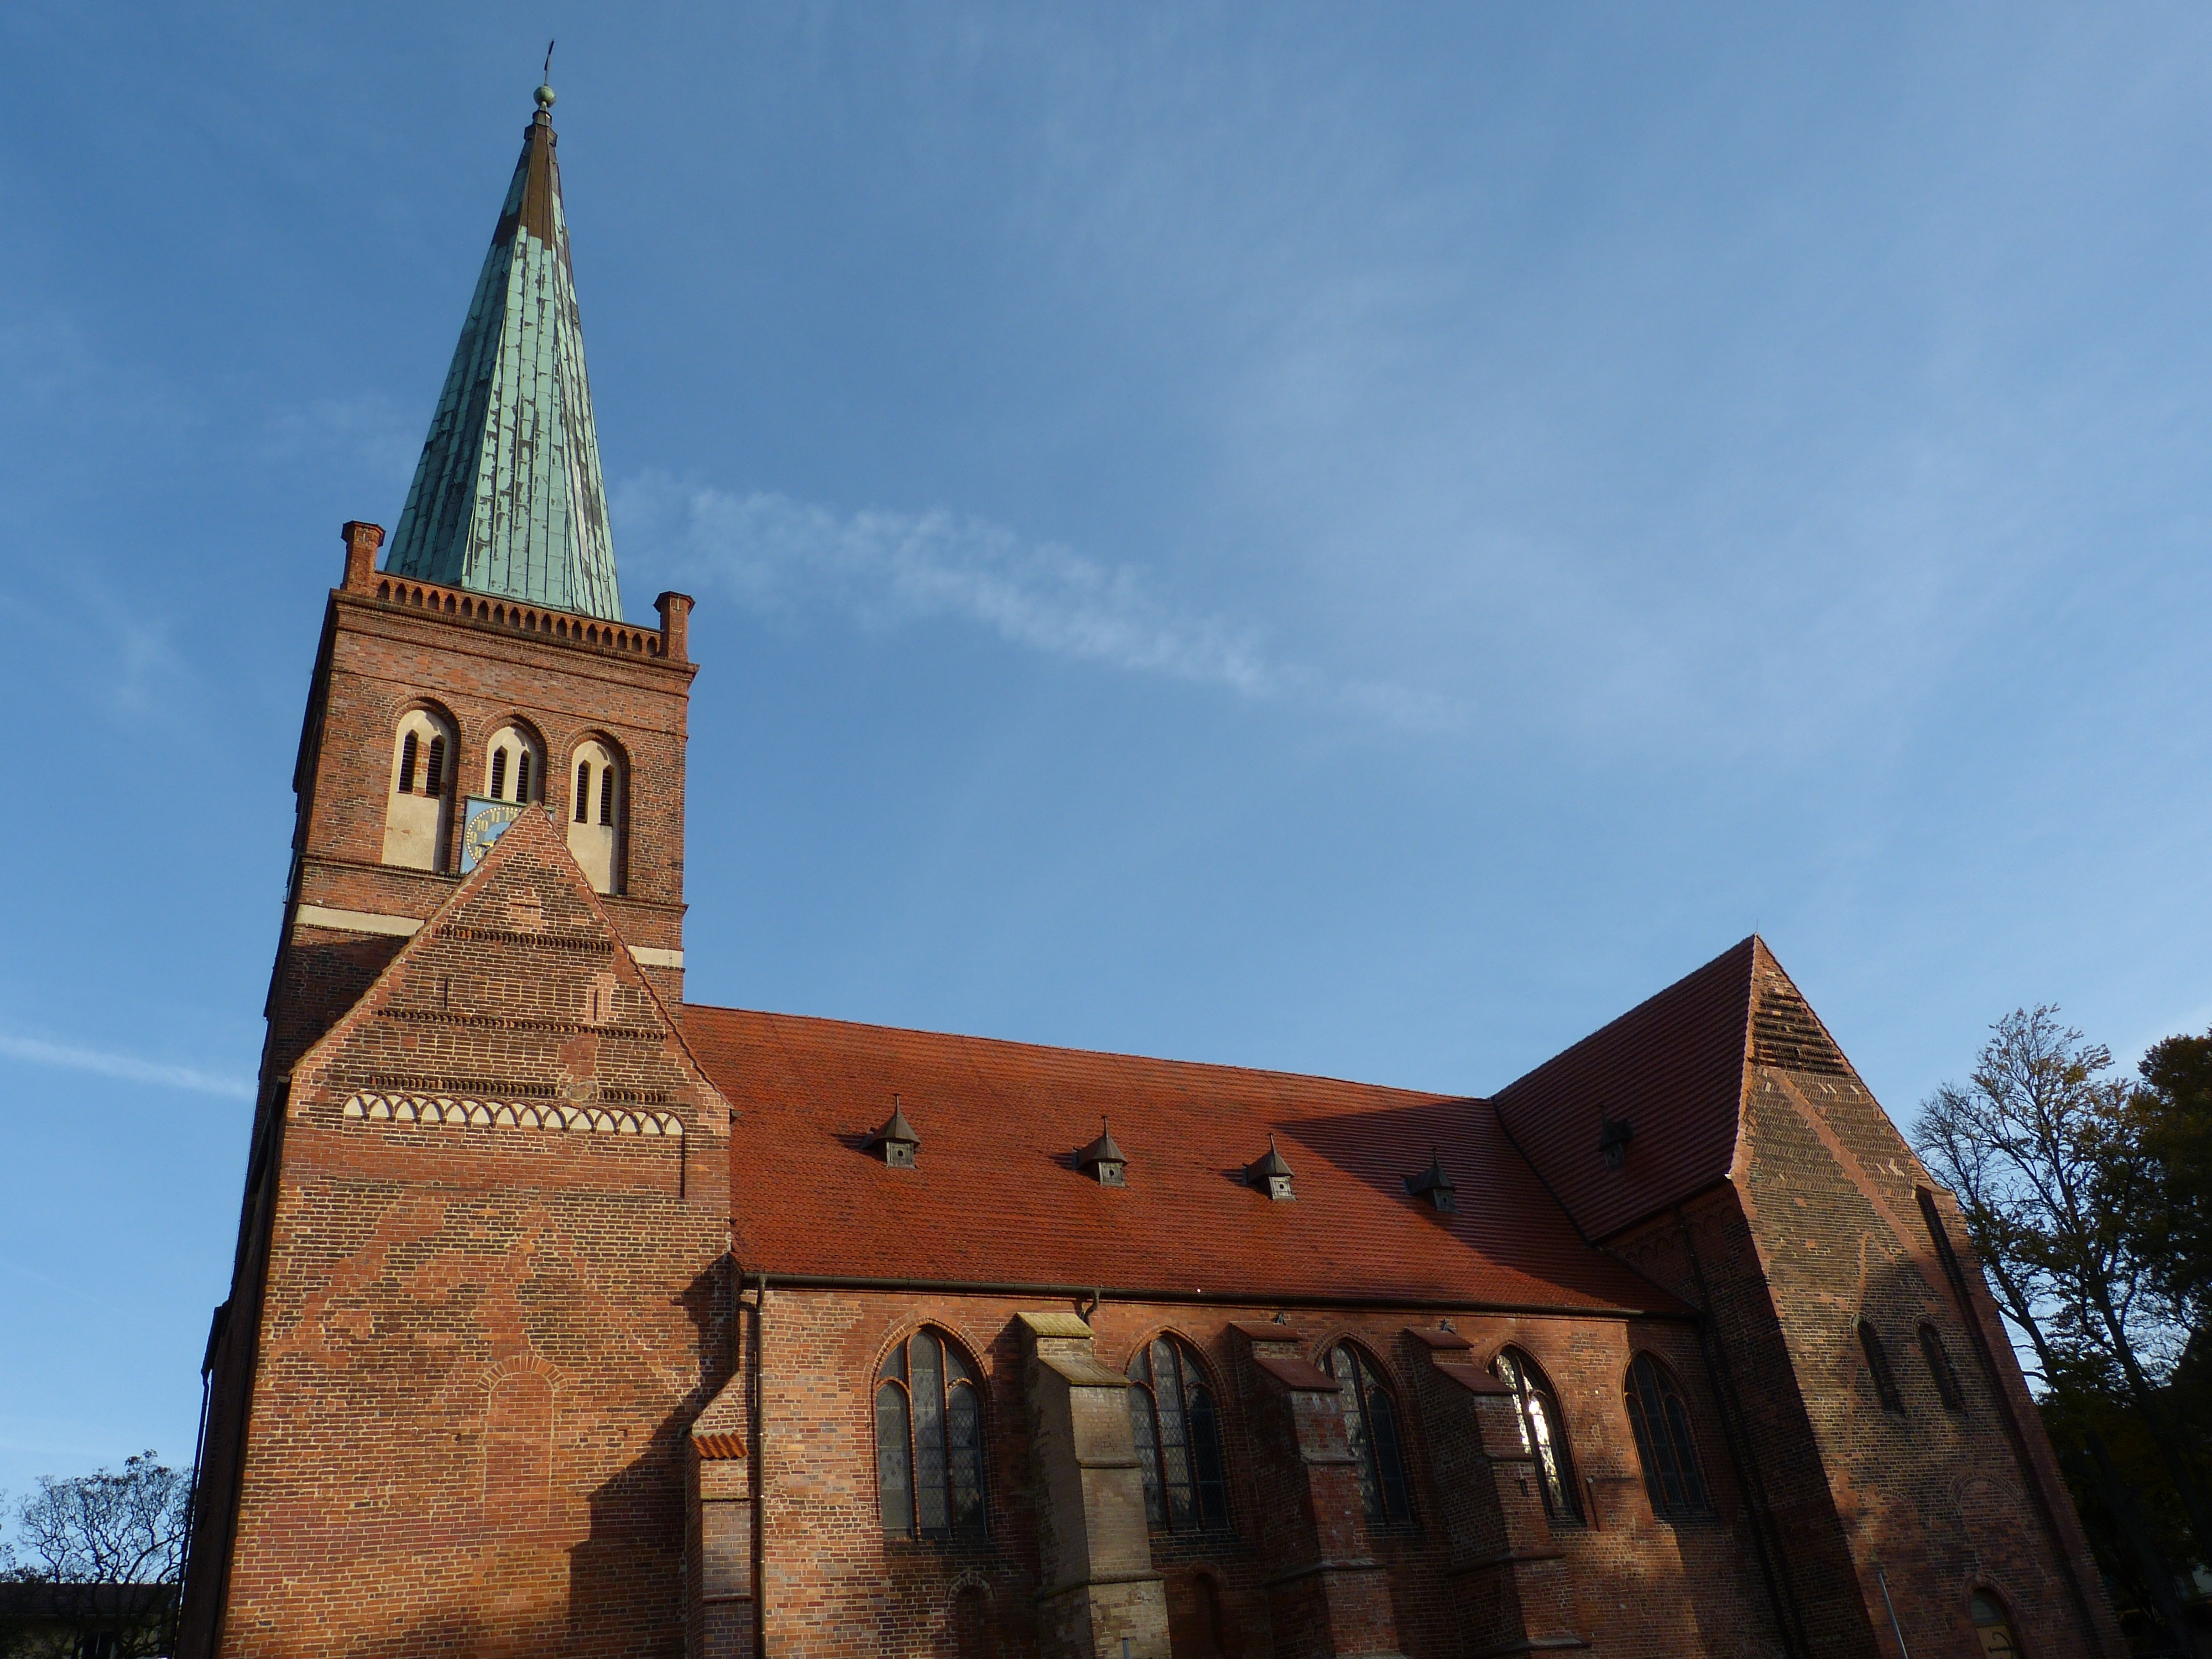
building, tower, holiday, island, landmark, church, cathedral, chapel, gothic, place of worship, bell tower, mountains, spire, steeple, monastery, historically, mecklenburg western pomerania, r gen island, brick gothic, western pomerania, historic site, rugen, spanish missions in california